Nakajima, Ishikawa

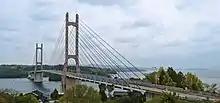
Nakajima is connected to Noto island by the .

As of 2003, the town had an estimated population of 6,952 and a density of 70.40 persons per km. The total area was 98.75 km.